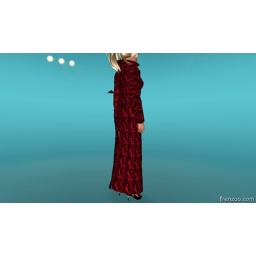
red velvet over dress by kiilala